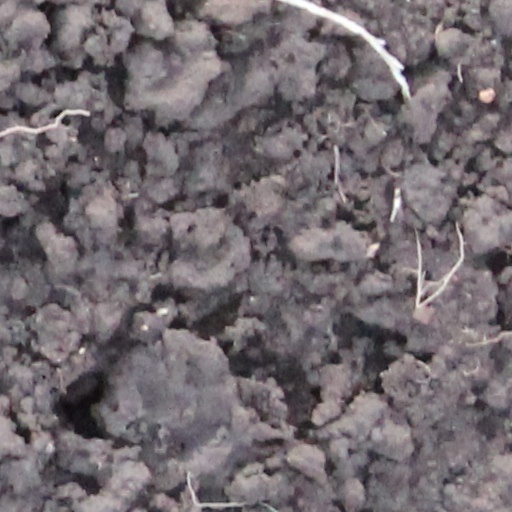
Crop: wheat